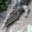
Label: crocodile